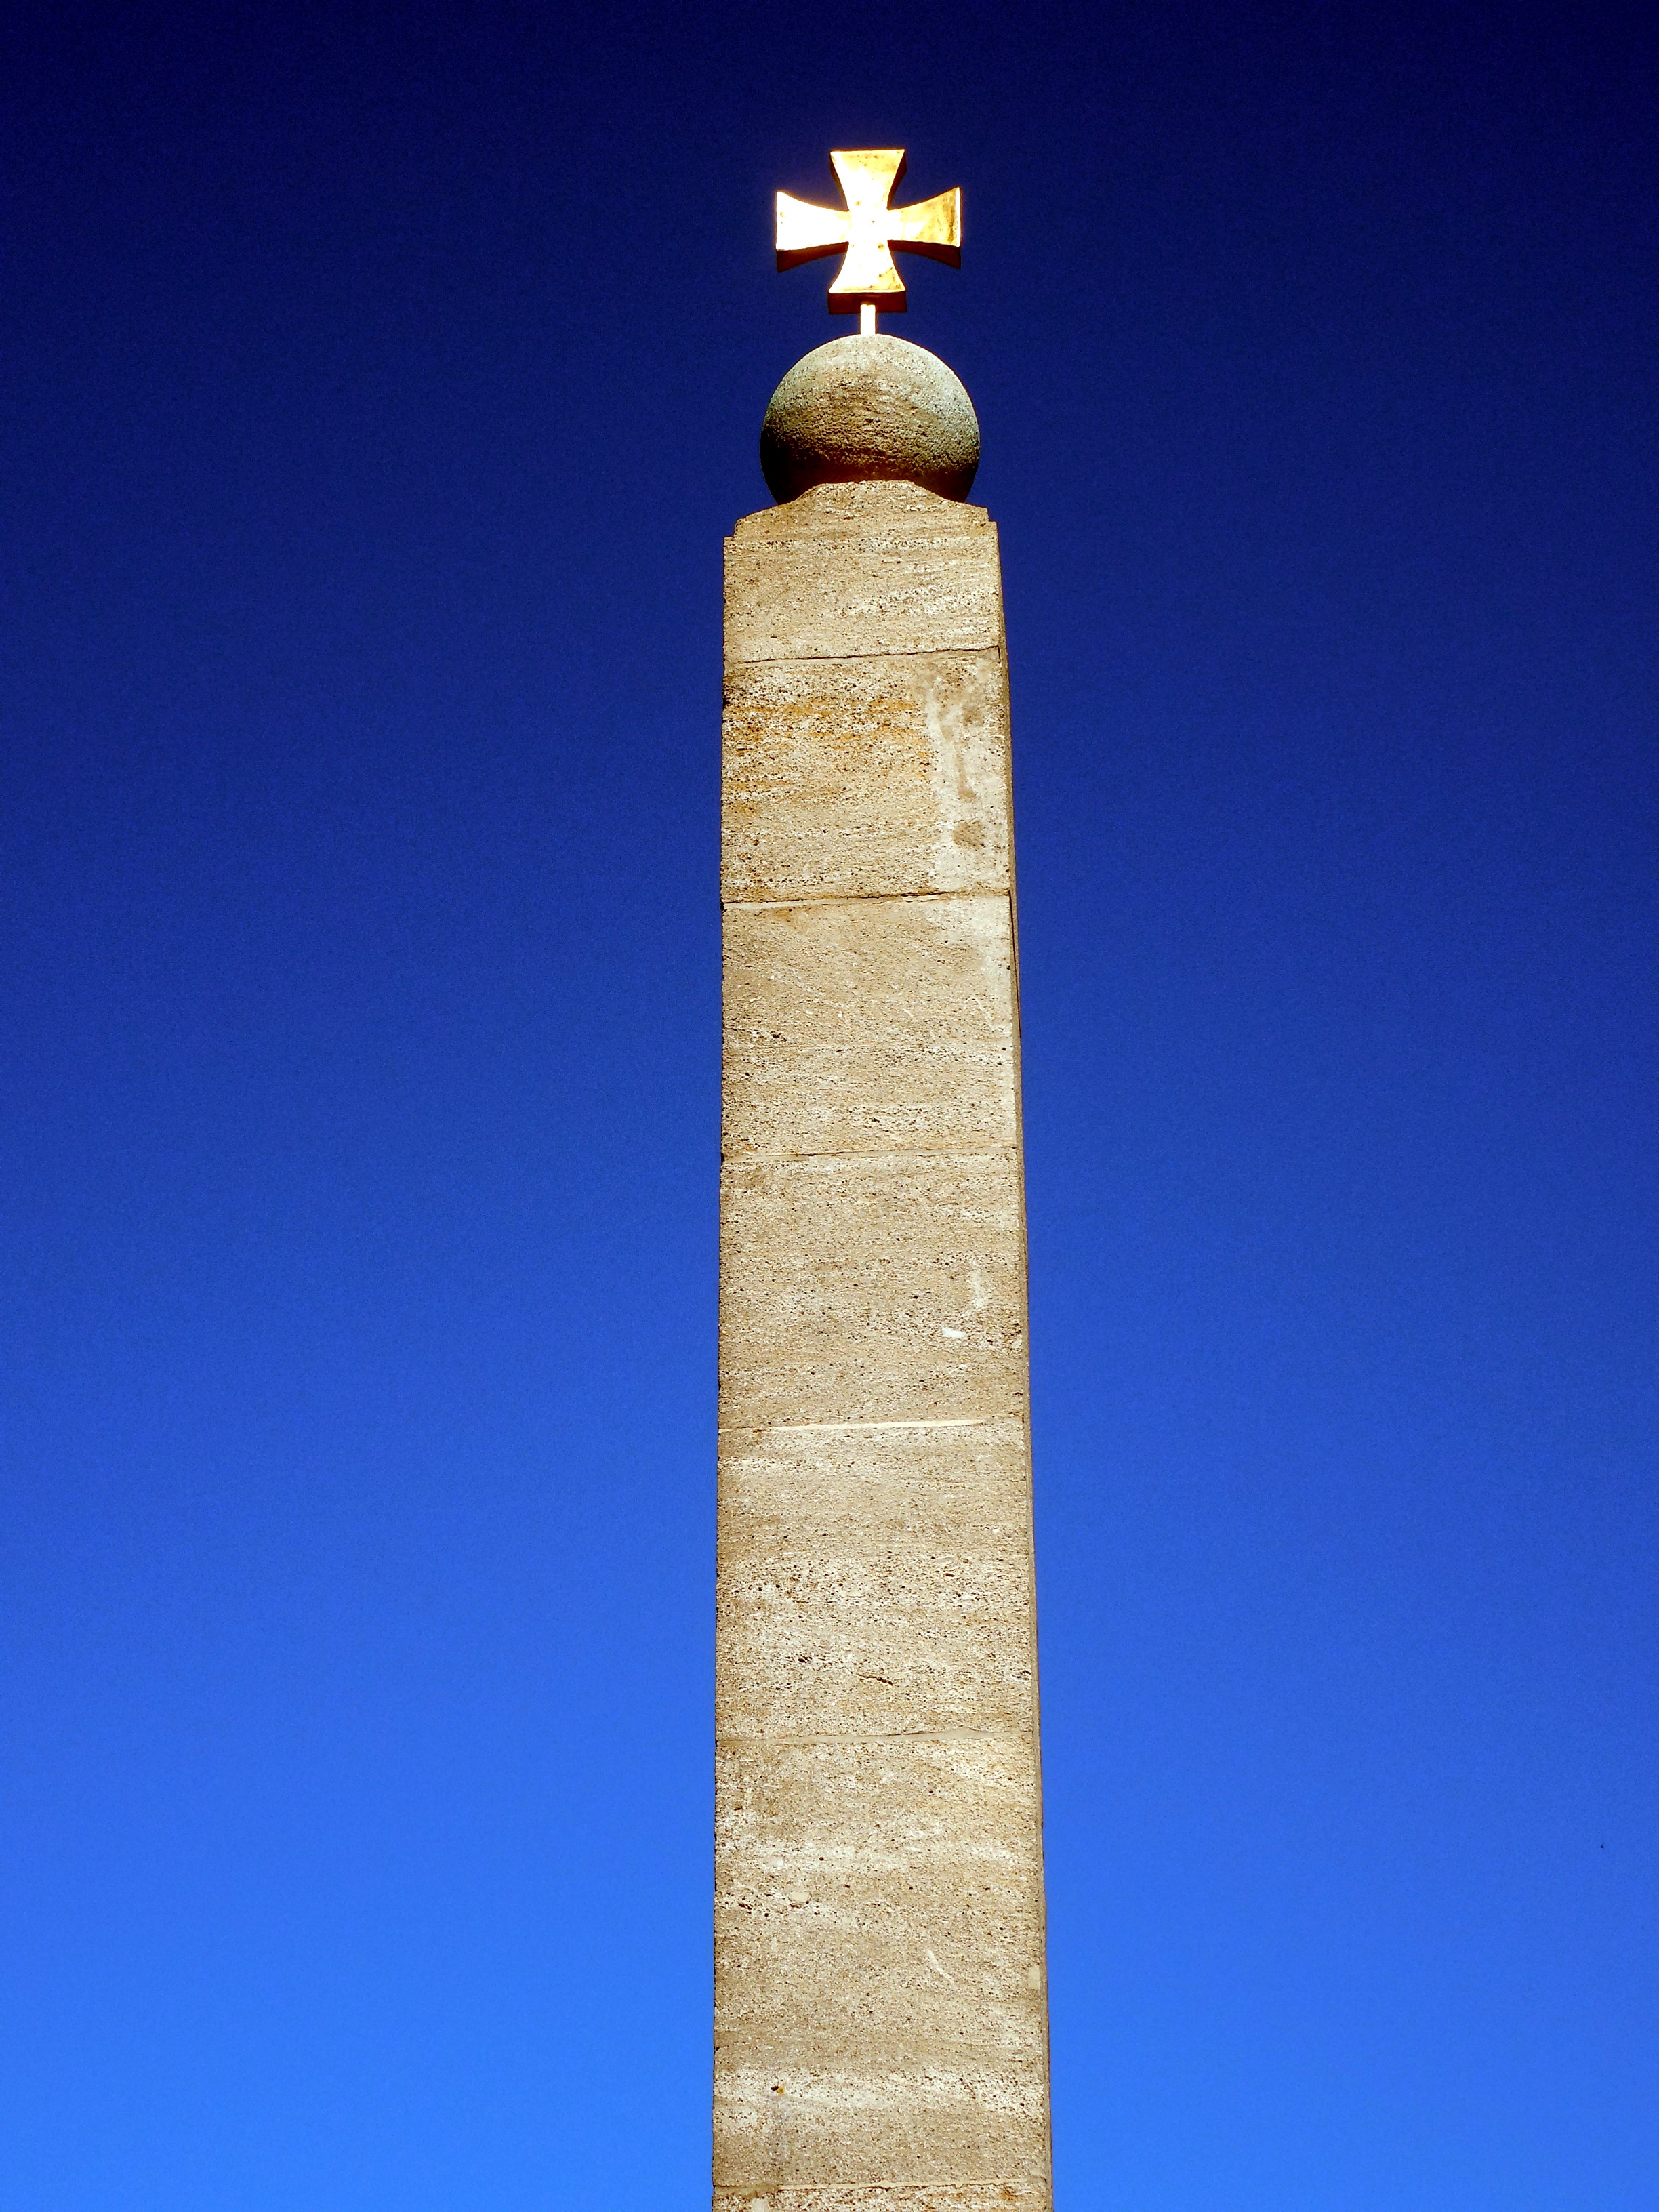
monument, column, tower, memorial, war, obelisk, commemorate, soldiers, war memorial, world war, crosses, 1914